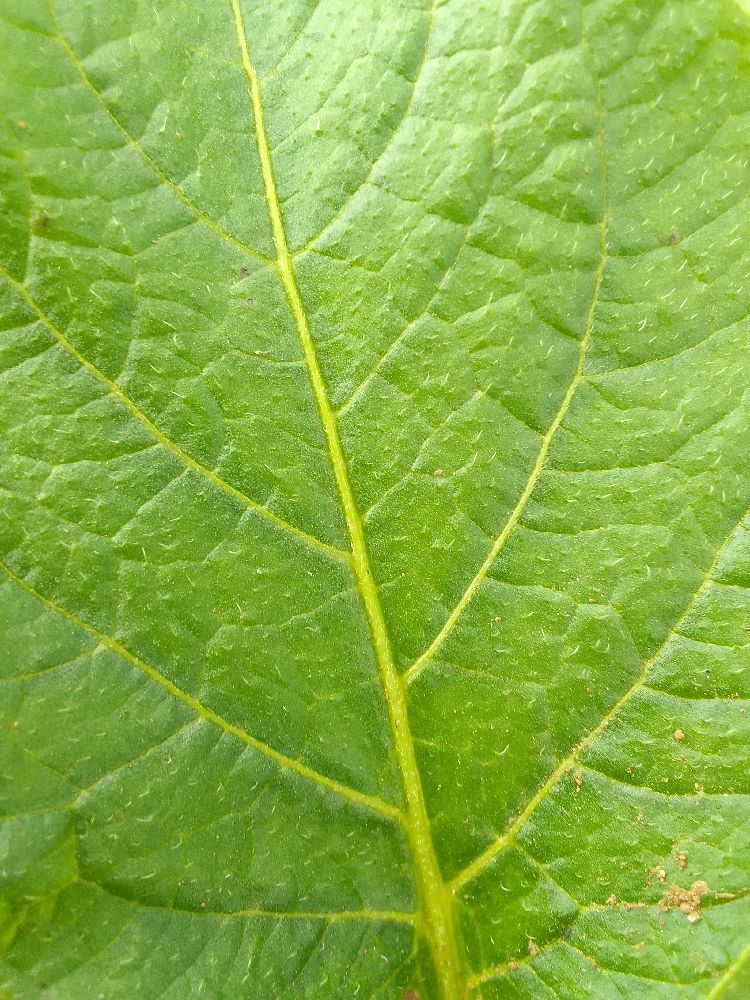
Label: Healthy